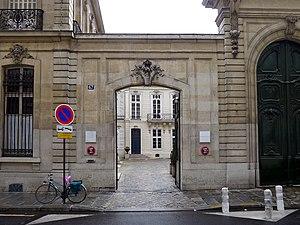
Rue de Lille (n°63-67, hôtel de Pomereu) - Paris VII This building is en partie classé, en partie inscrit au titre des Monuments Historiques. It is indexed in the Base Mérimée, a database of architectural heritage maintained by the French Ministry of Culture,
La rue de Lille se situe à Paris dans le 7ᵉ arrondissement.